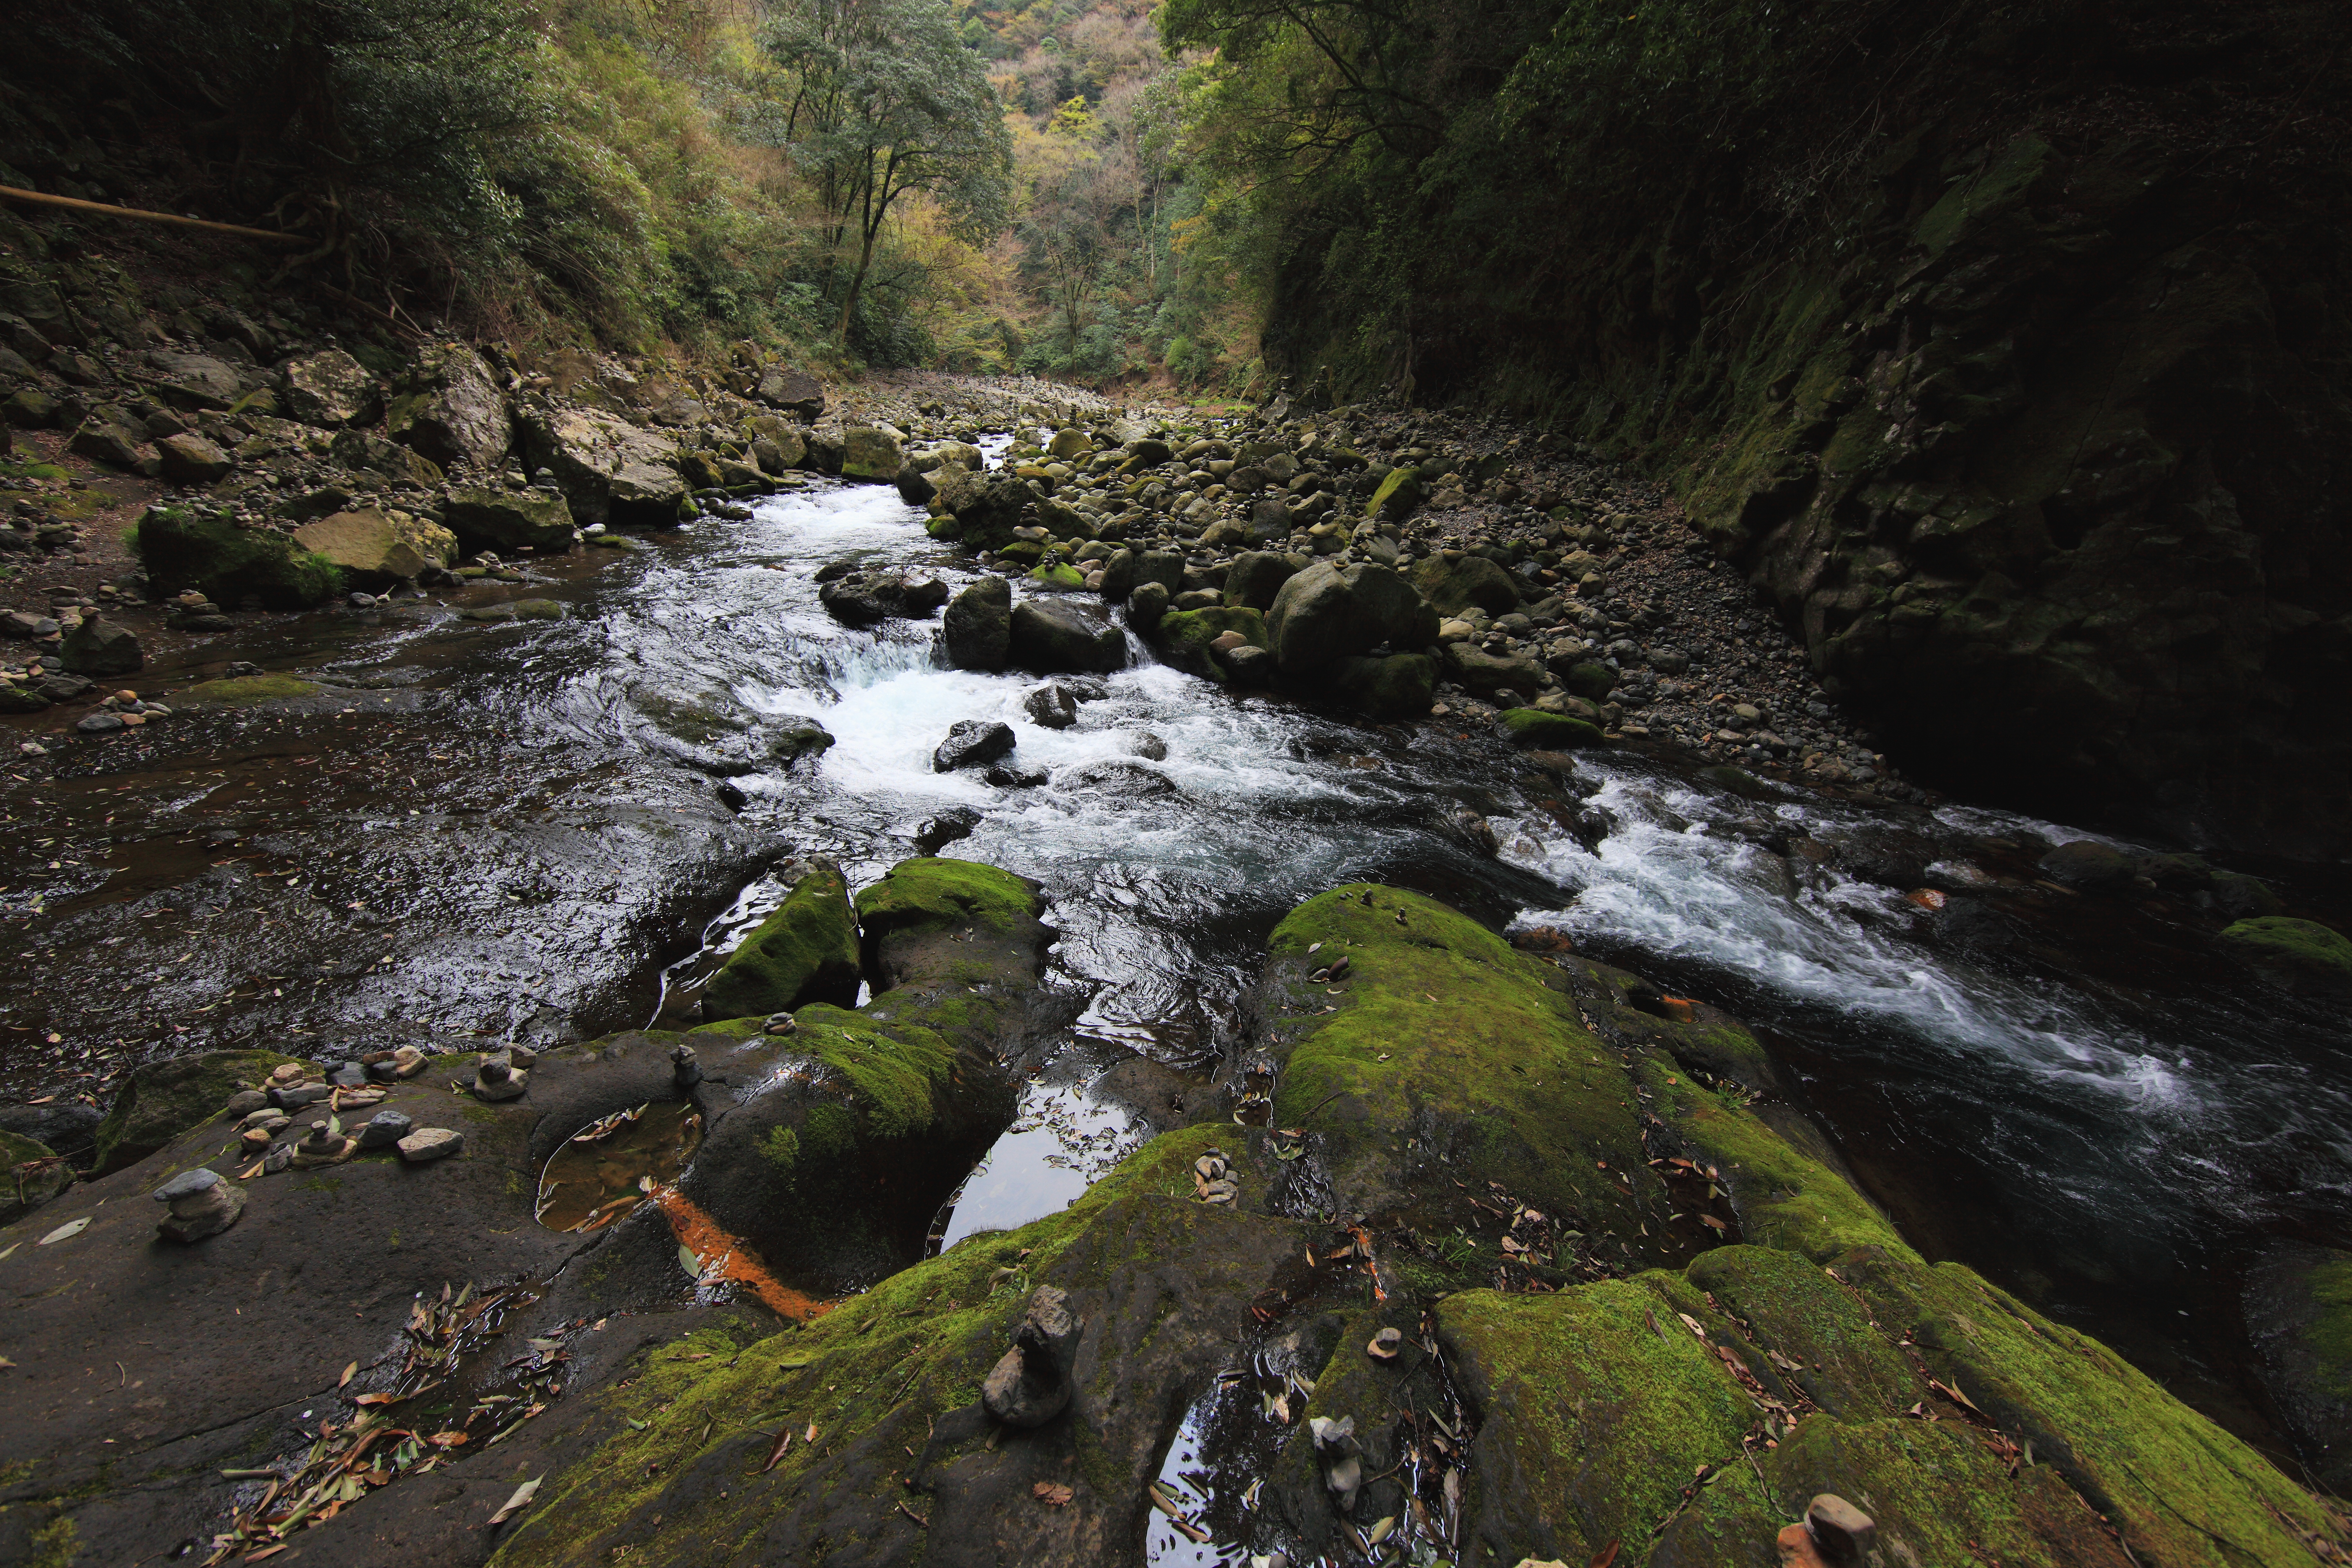
landscape, tree, water, nature, rock, waterfall, creek, wilderness, mountain, leaf, adventure, river, valley, stream, high, autumn, rapid, body of water, ravine, 5d, hires, markii, water feature, watercourse, hi, res, resolution, landform, geographical feature